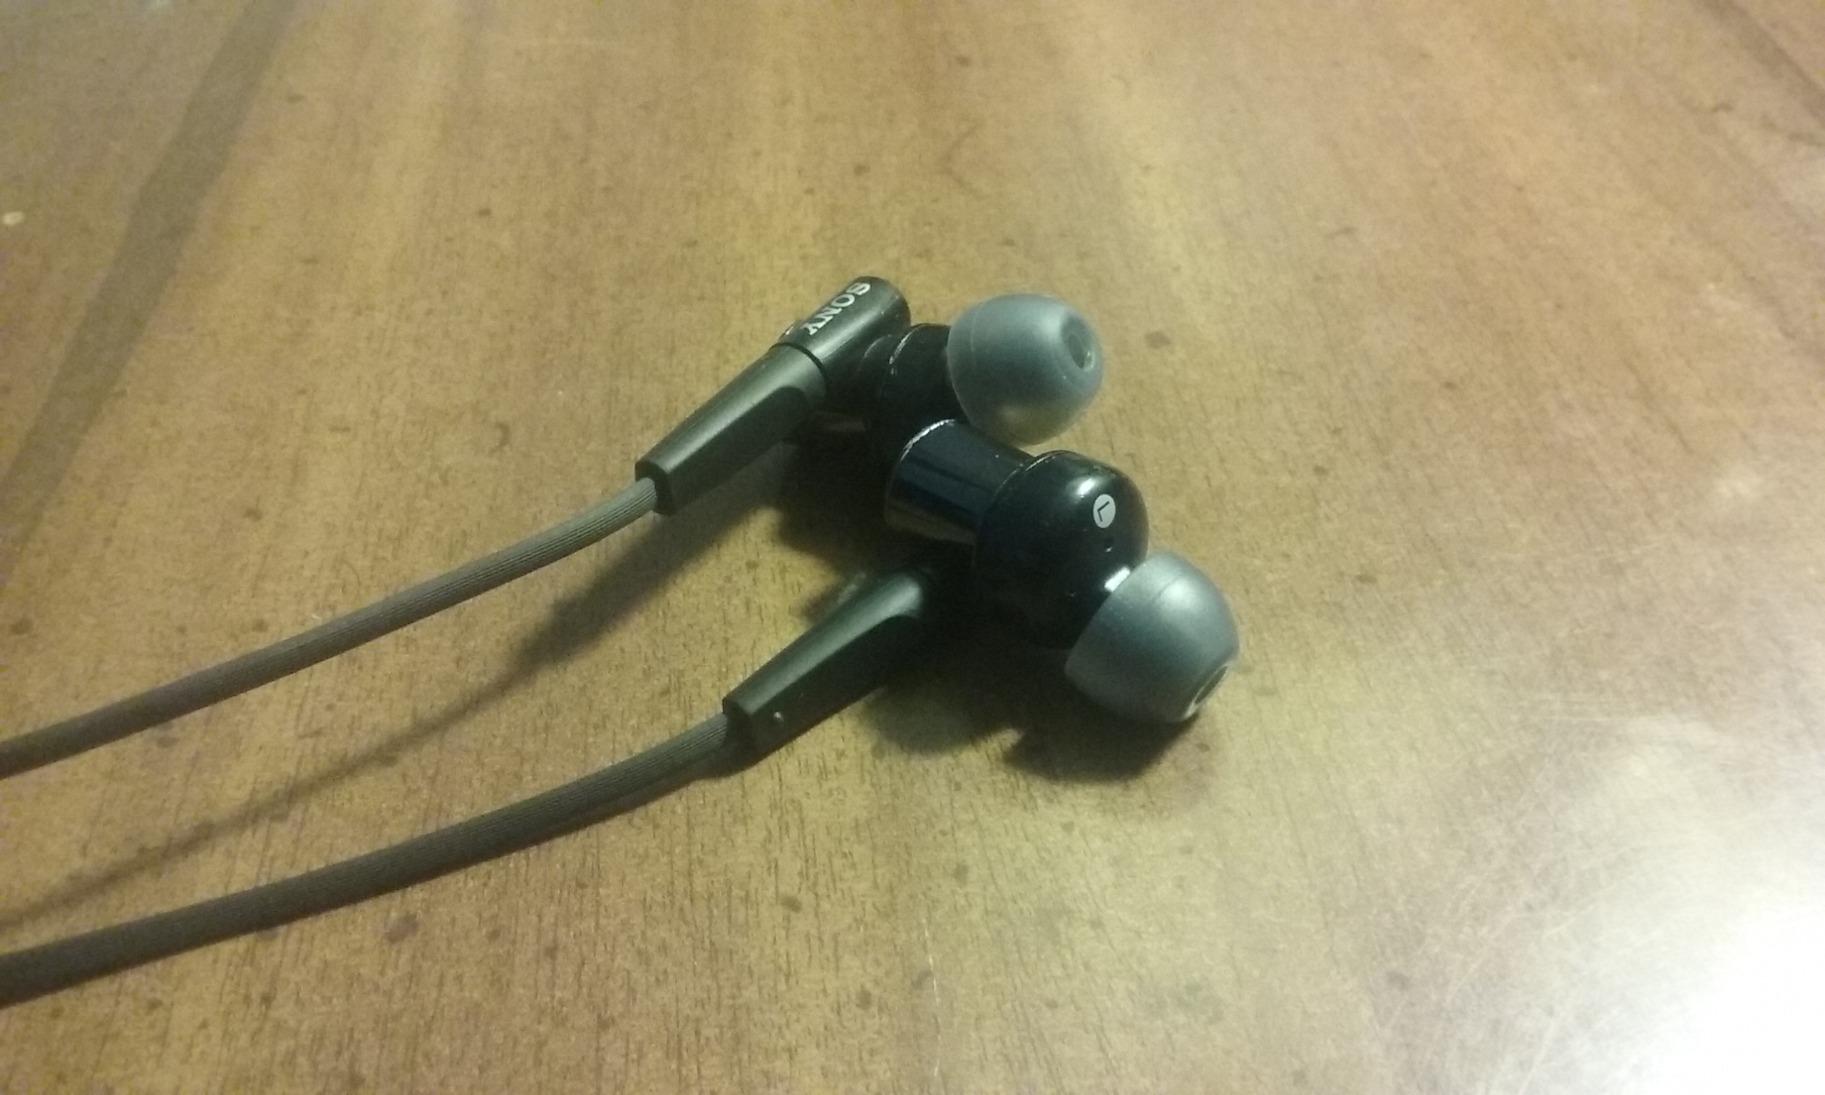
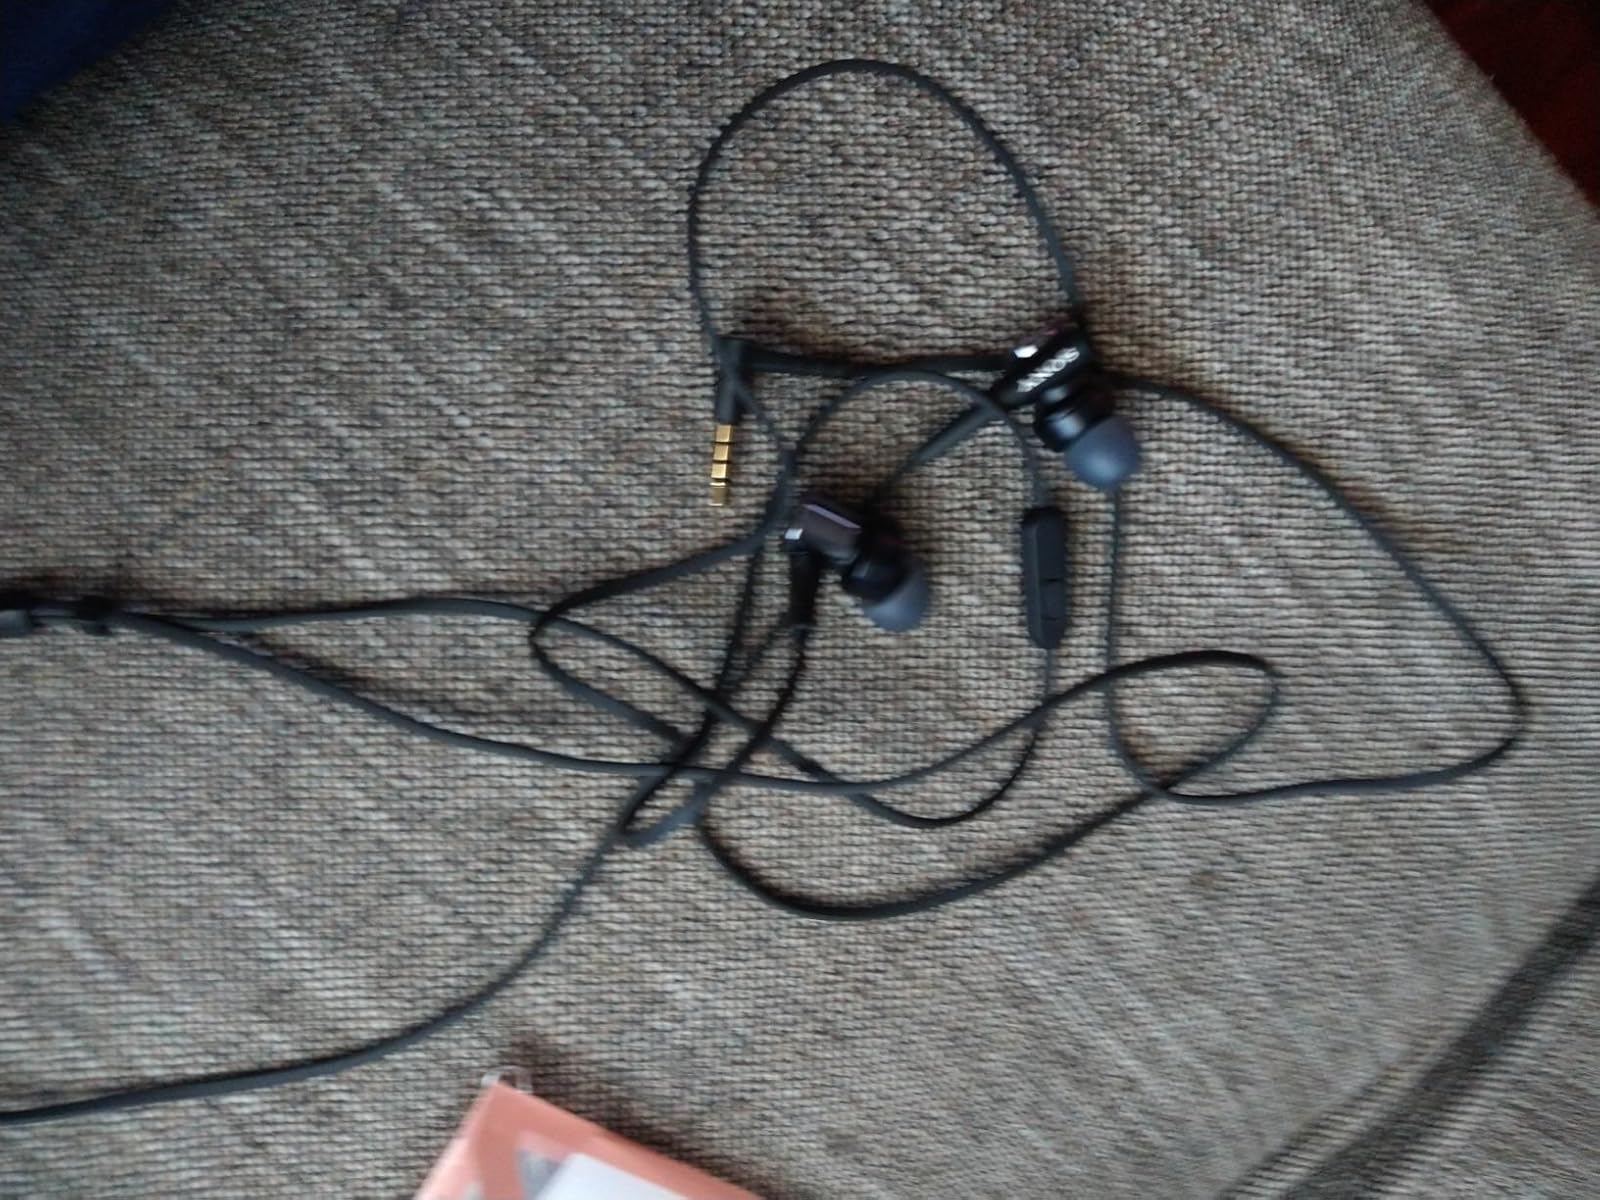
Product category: headphones
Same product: yes